Adolphe Deslandres

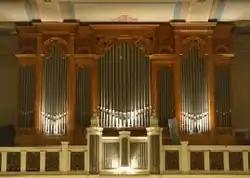

In 1862, he succeeded his father as organist of the Sainte-Marie church. He played on an organ of the Stoltz Frères company, and on a choir organ of the Merklin firm. In addition to his extensive works of sacred music such as the "Messe de Saint-André", premiered at Notre Dame de Paris, and his "Messe solennelle", Deslandres composed several successful opéras comiques. In 1872, his opera "Dimanche et Lundi" was premiered at the Opéra-Comique and received the praise of Gounod. The premiere of "Le Baiser" took place in 1884. His other operas were performed at the Alcazar.